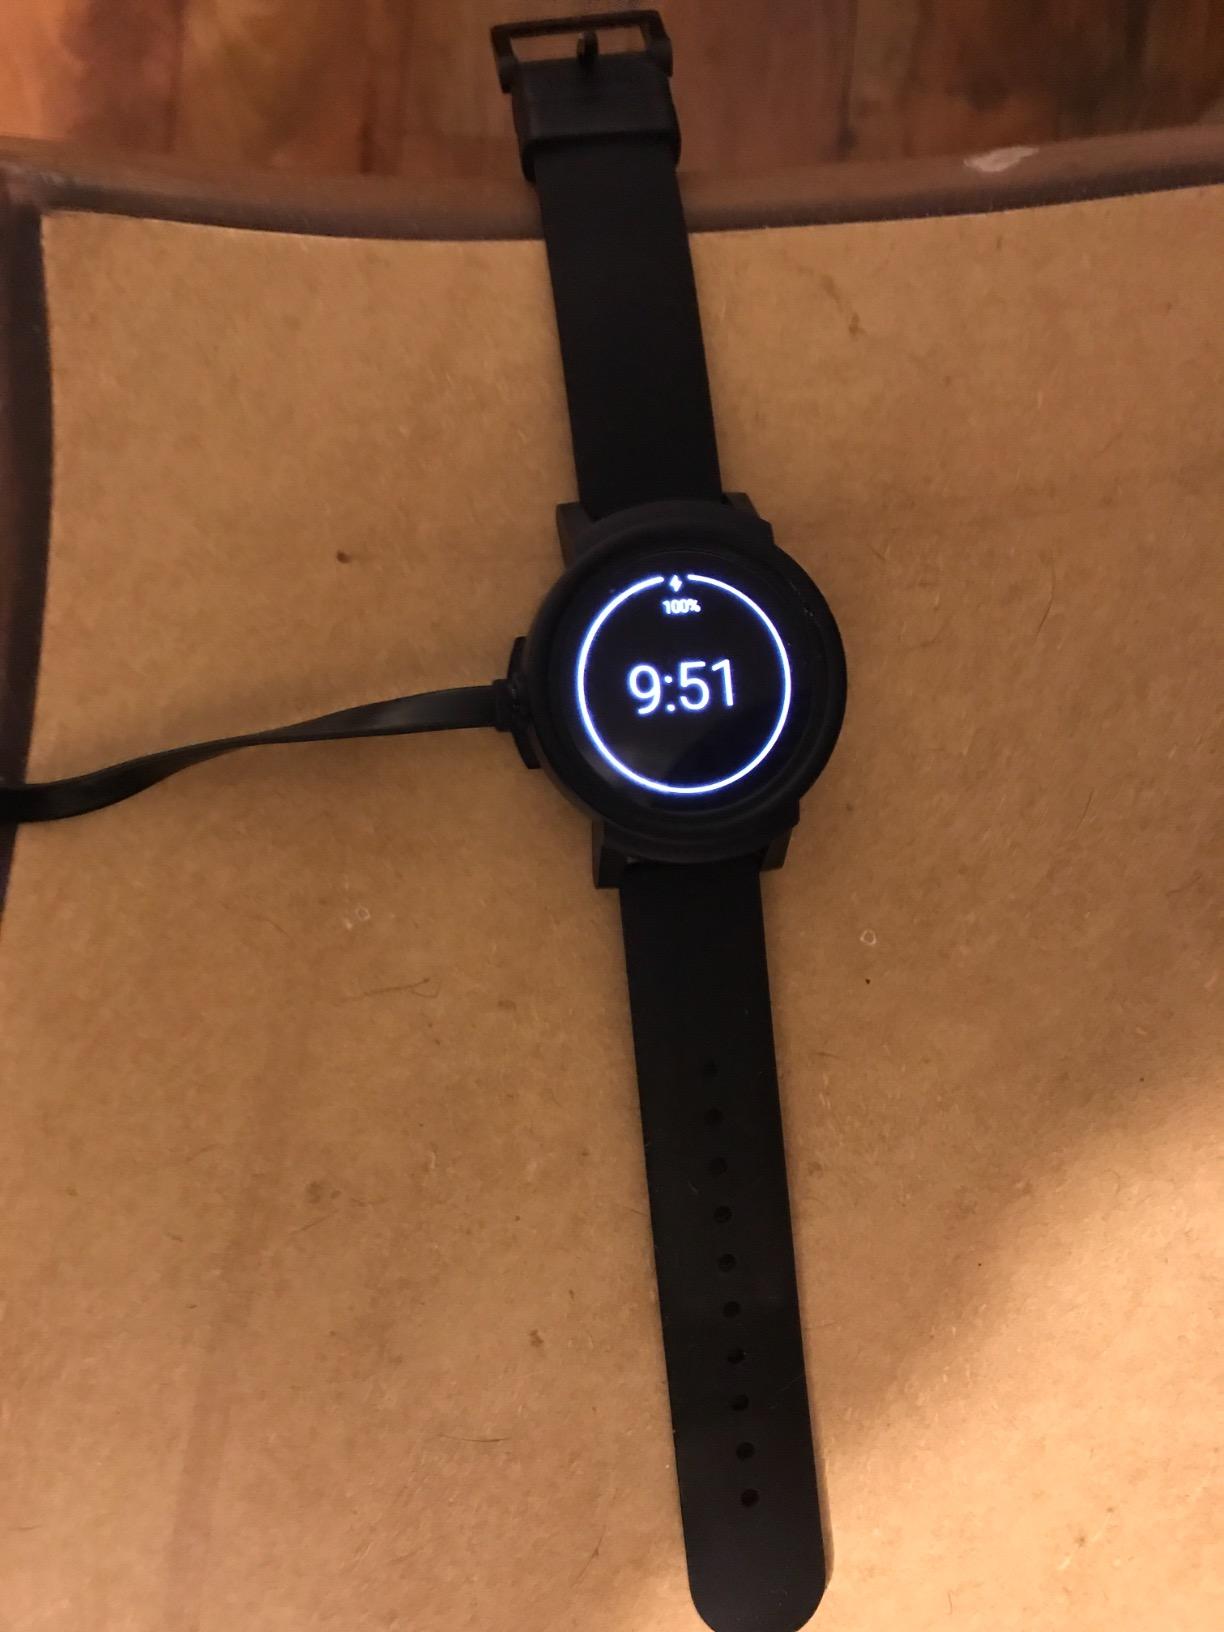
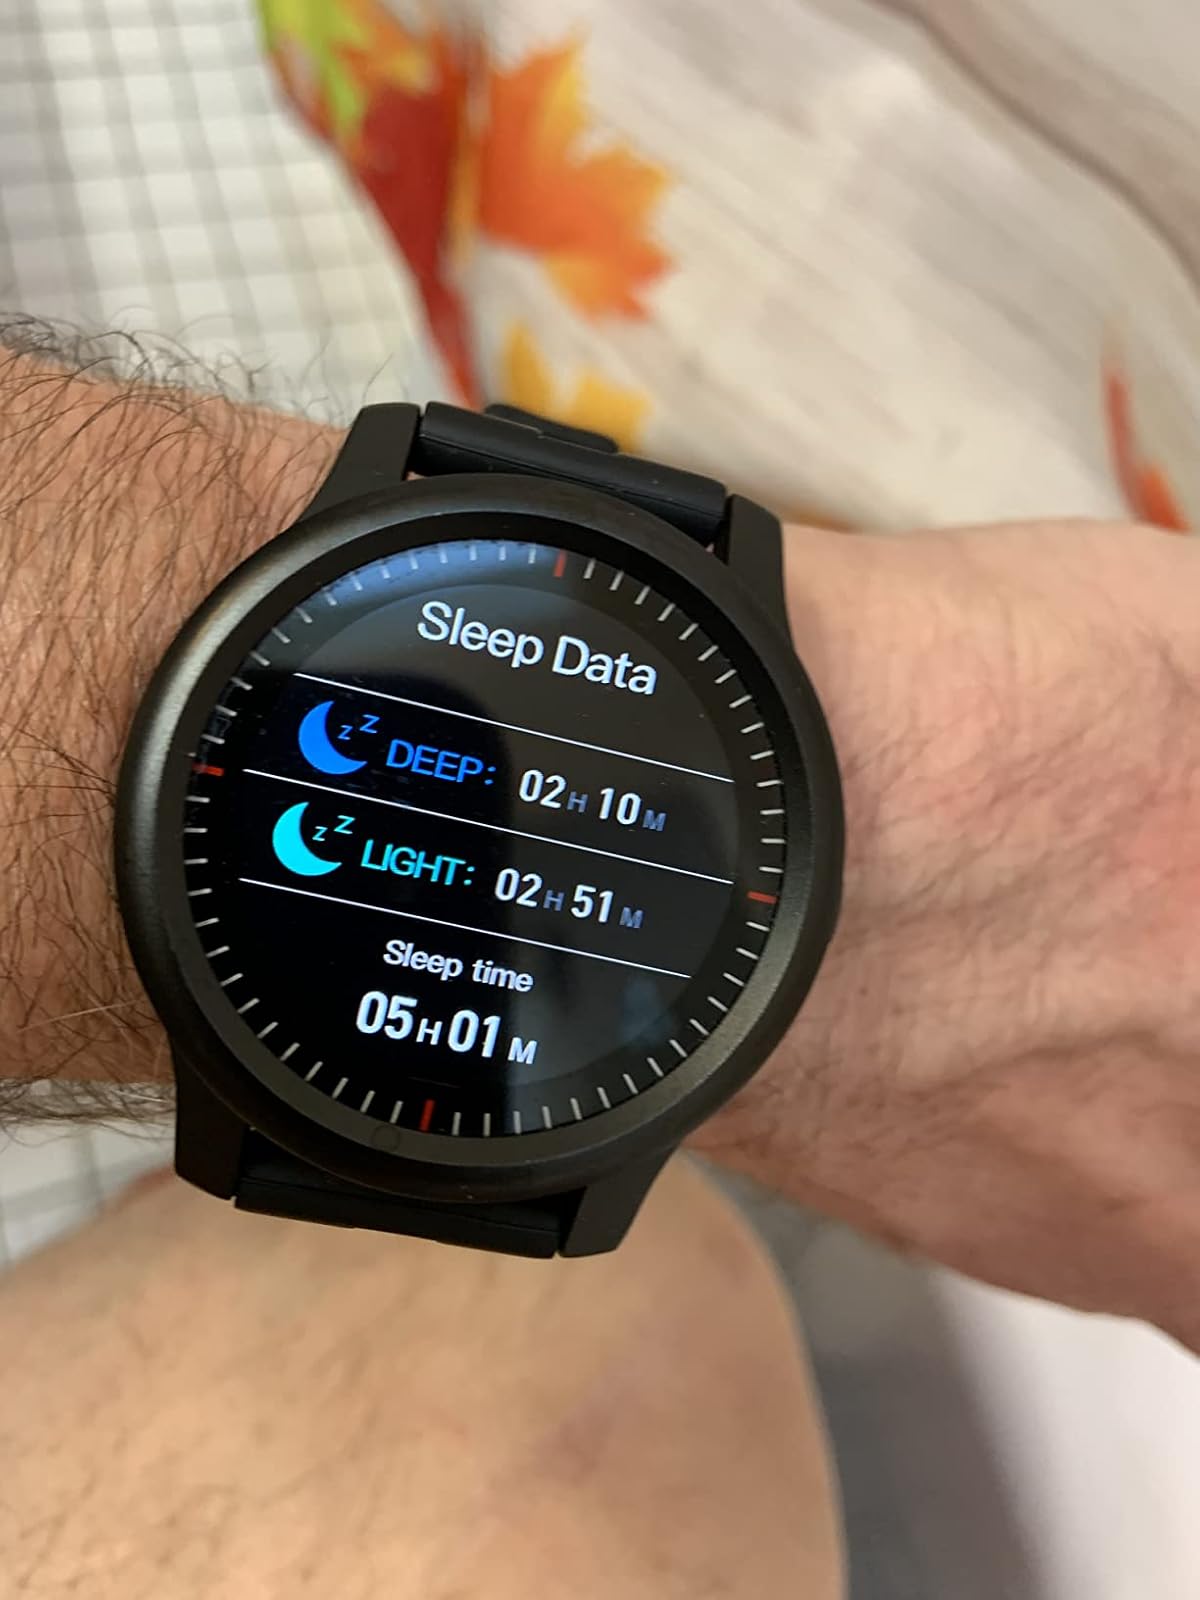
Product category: smartwatch
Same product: no